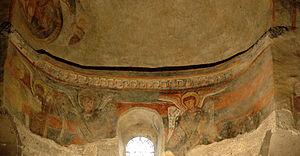
Abbaye de Sainte-Marie d'Arles. Fresque romane. Arles-sur-Tech. France